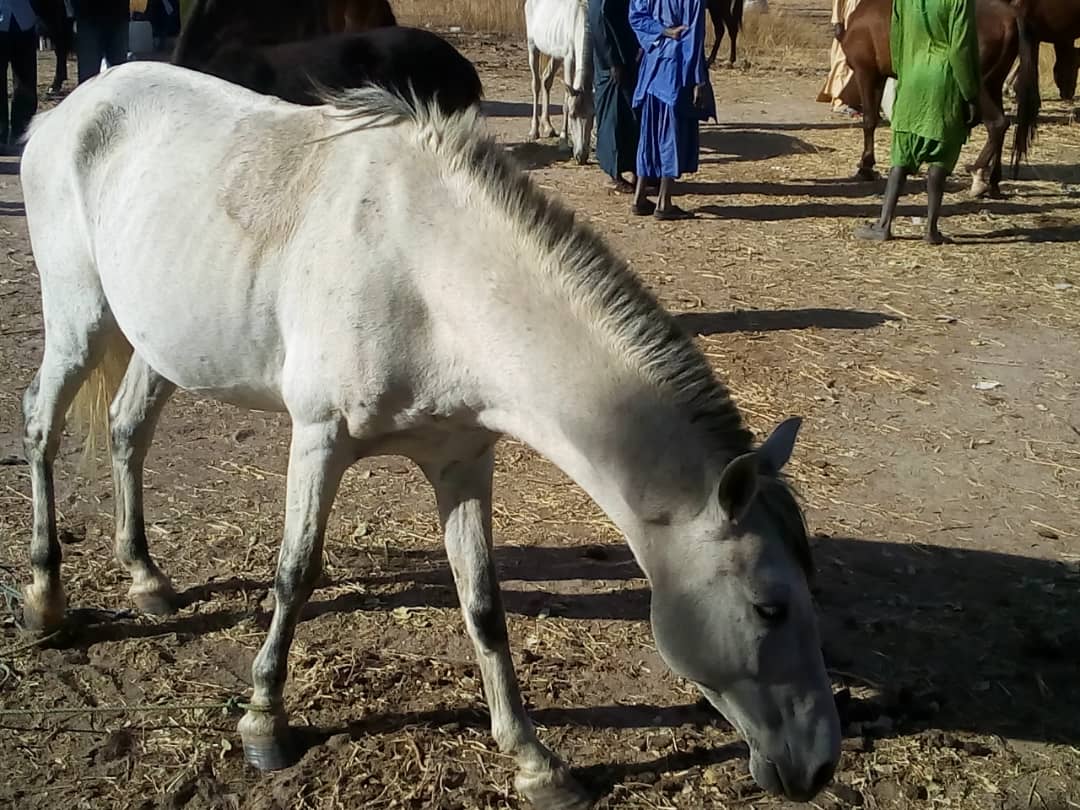
Lii ab nataal buy wone wenn fas. Fas wi mi nag dafa sëgg. Bopp bi dafa ñuul, yaram wi weex. Gis nanu ca wet ga ay góor : kenn ki sol yére bu weex, ka ca des sol yére bu bula. Gis nanu tamit ay fas : benn fas wu sokolaa, gisaat weneen fas wu weex.